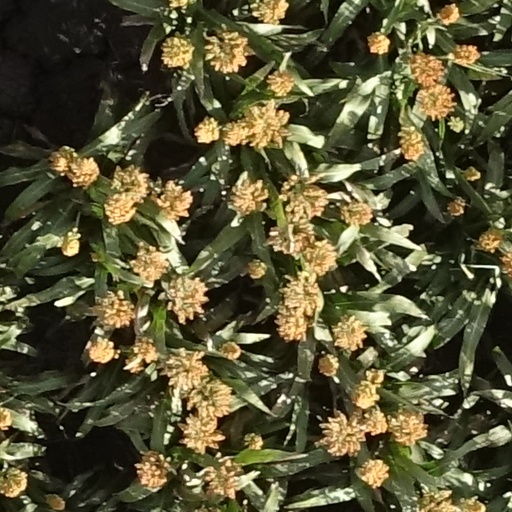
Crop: sorghum